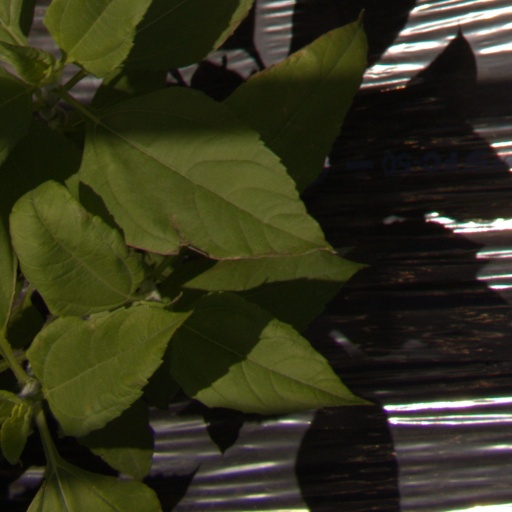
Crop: Jerusalem artichoke